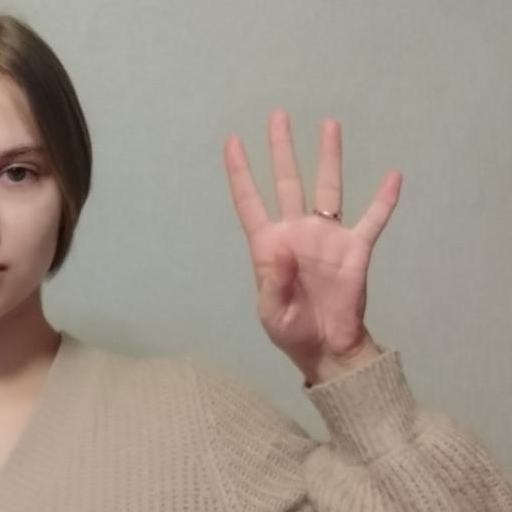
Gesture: four